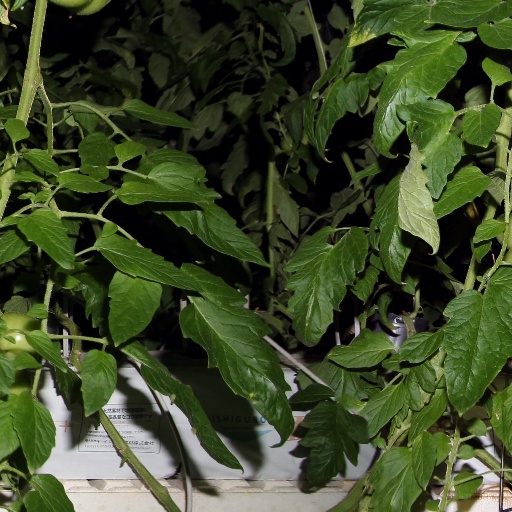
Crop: tomato